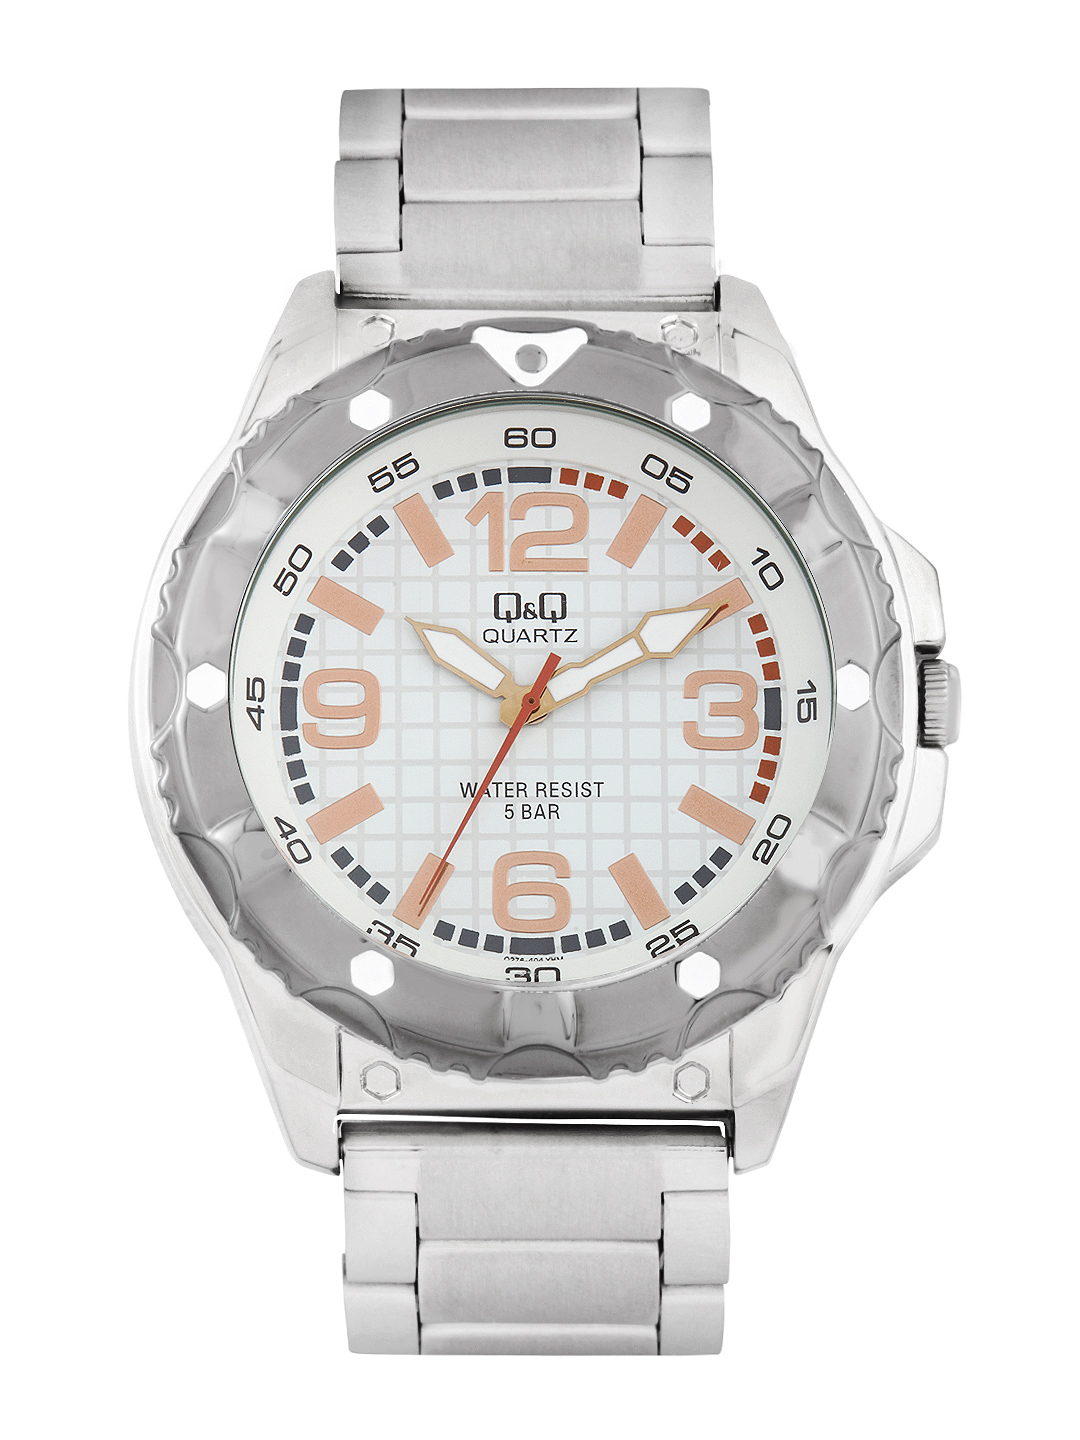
Q&Q Dynamiq Men White Dial Watch Q276J404Y
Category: Accessories / Watches / Watches
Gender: Men
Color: White
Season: Winter 2016
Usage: Casual